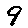
Label: 9